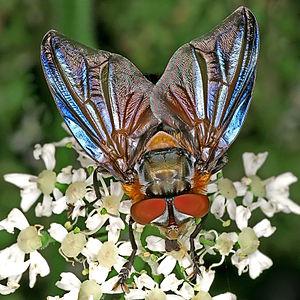
Phasia est un genre d'insectes diptères brachycères de la famille des Tachinidae.